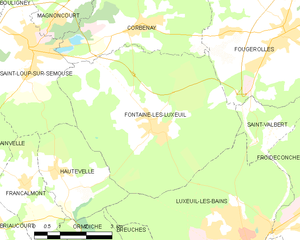
Carte des communes françaises